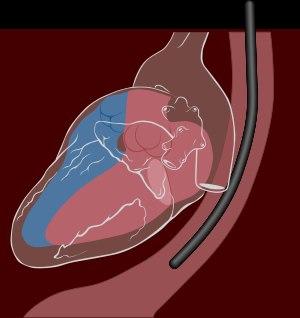
L’échographie transœsophagienne est un examen complémentaire médical.